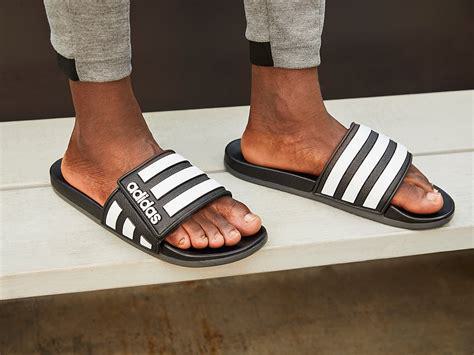
Brand: Adidas
Model: Adilette